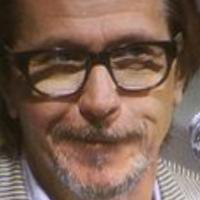
Age group: age 56-65